Drive-By Truckers

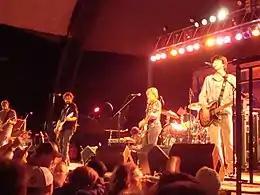
Drive-By Truckers in 2008

In 2006, Drive-By Truckers reunited, both on-stage and on-record, with Athens-based, Savannah-born pedal steel guitarist John Neff. Neff had been featured on one song on "A Blessing and a Curse". During the next year, Neff began touring with the band as an unofficial sixth member.